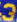
Number: 3